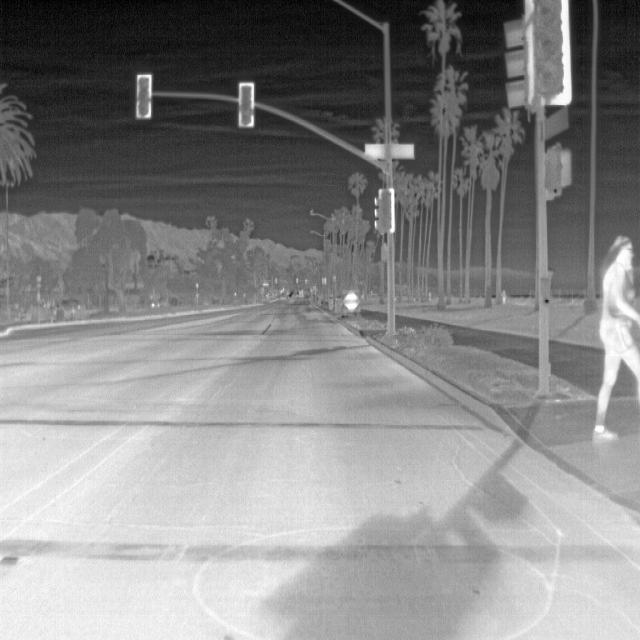
Detected objects:
label: person